Peugeot RC

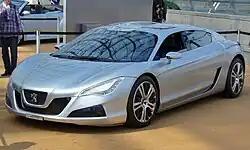
Peugeot RC HYmotion4 at the 2010 Auto Mobil International

Peugeot has presented in the Paris Motor Show a new concept hybrid electric sports sedan. Similar to the drivetrain model used in the Chevy Volt, the 2009 Peugeot RC concept promises the ability to run solely off electric power for extended periods, with a hybrid electric powertrain filling in the gaps when extra range is needed